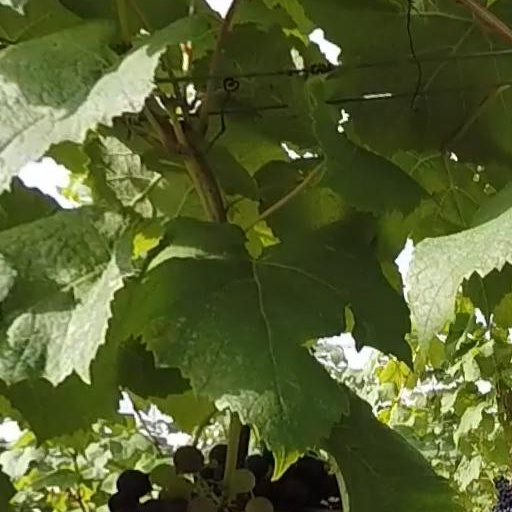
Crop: grape